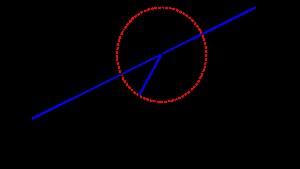
En mathématiques, et plus précisément en géométrie, une courbe strophoïdale, ou simplement une strophoïde, est une courbe engendrée à partir d'une courbe donnée C et de deux points A et O.